Answer in natural language. How many Dressers are visible in the scene? Choose between the following options: 1, 4, 6, 1 or 5
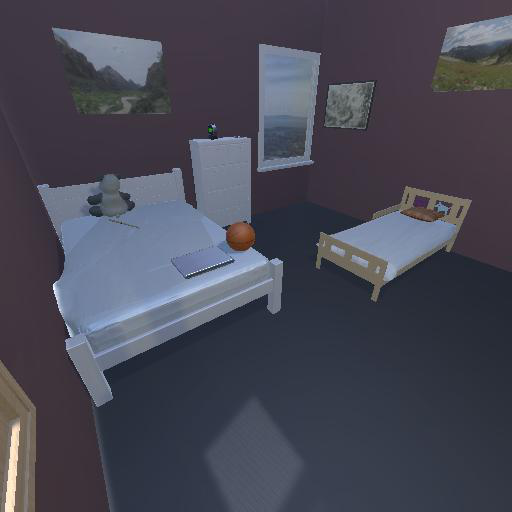
<answer>1</answer>